St. Benedict's Church (Stamford, Connecticut)

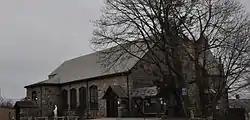

Saint Benedict - Our Lady of Montserrat, or simply St. Benedict's Church, is a Catholic church in Stamford, Connecticut, in the Diocese of Bridgeport. The historic brick Neo-Tudor church at 1A St. Benedict's Circle was built in 1930 and added to the National Register of Historic Places in 1987. The architect was Henry F. Ludorf of Hartford, Connecticut. The exterior uses a variety of building materials, including brick, ashlar stone, timbering, and stucco. The church's main facade is asymmetrically arranged with its entrance on the left, under a handsome timber-frame porch, and a stone tower to the right which is topped by a bell-cot roof.